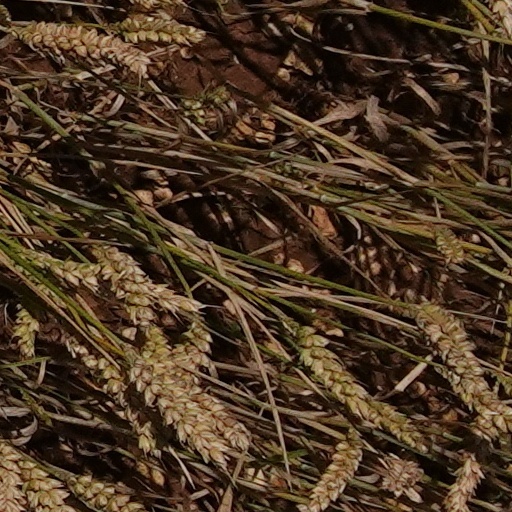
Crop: wheat